Ursula von der Leyen

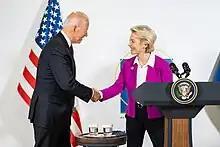
Von der Leyen with U.S. President Joe Biden, 2021 G20 summit in Rome, 31 October 2021

Von der Leyen unveiled the new proposed EU Commission's structure (whom she deemed to be a "geopolitical" one) on 10 September 2019, renaming a number of posts of the College of Commissioners to make them sound less formal and more goal-oriented, including the controversial portfolio for "Protecting our European Way of Life", a vice-presidency responsible for the coordination of migration, security, employment and education policies. The later portfolio's name drew heavy criticism, as it was considered to carry a xenophobic message linking the protection of the "European Way of Life" to migration policies. The proposed structure for the college also saw the "unexpected" promotion of EPP's Valdis Dombrovskis to a role of executive vice-president, up to a number of three executive vice-presidencies, equalling the roles entrusted to Timmermans and Margrethe Vestager.